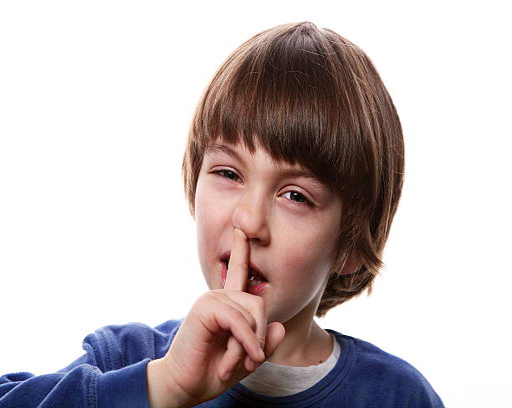
little boy picking a finger up his nose